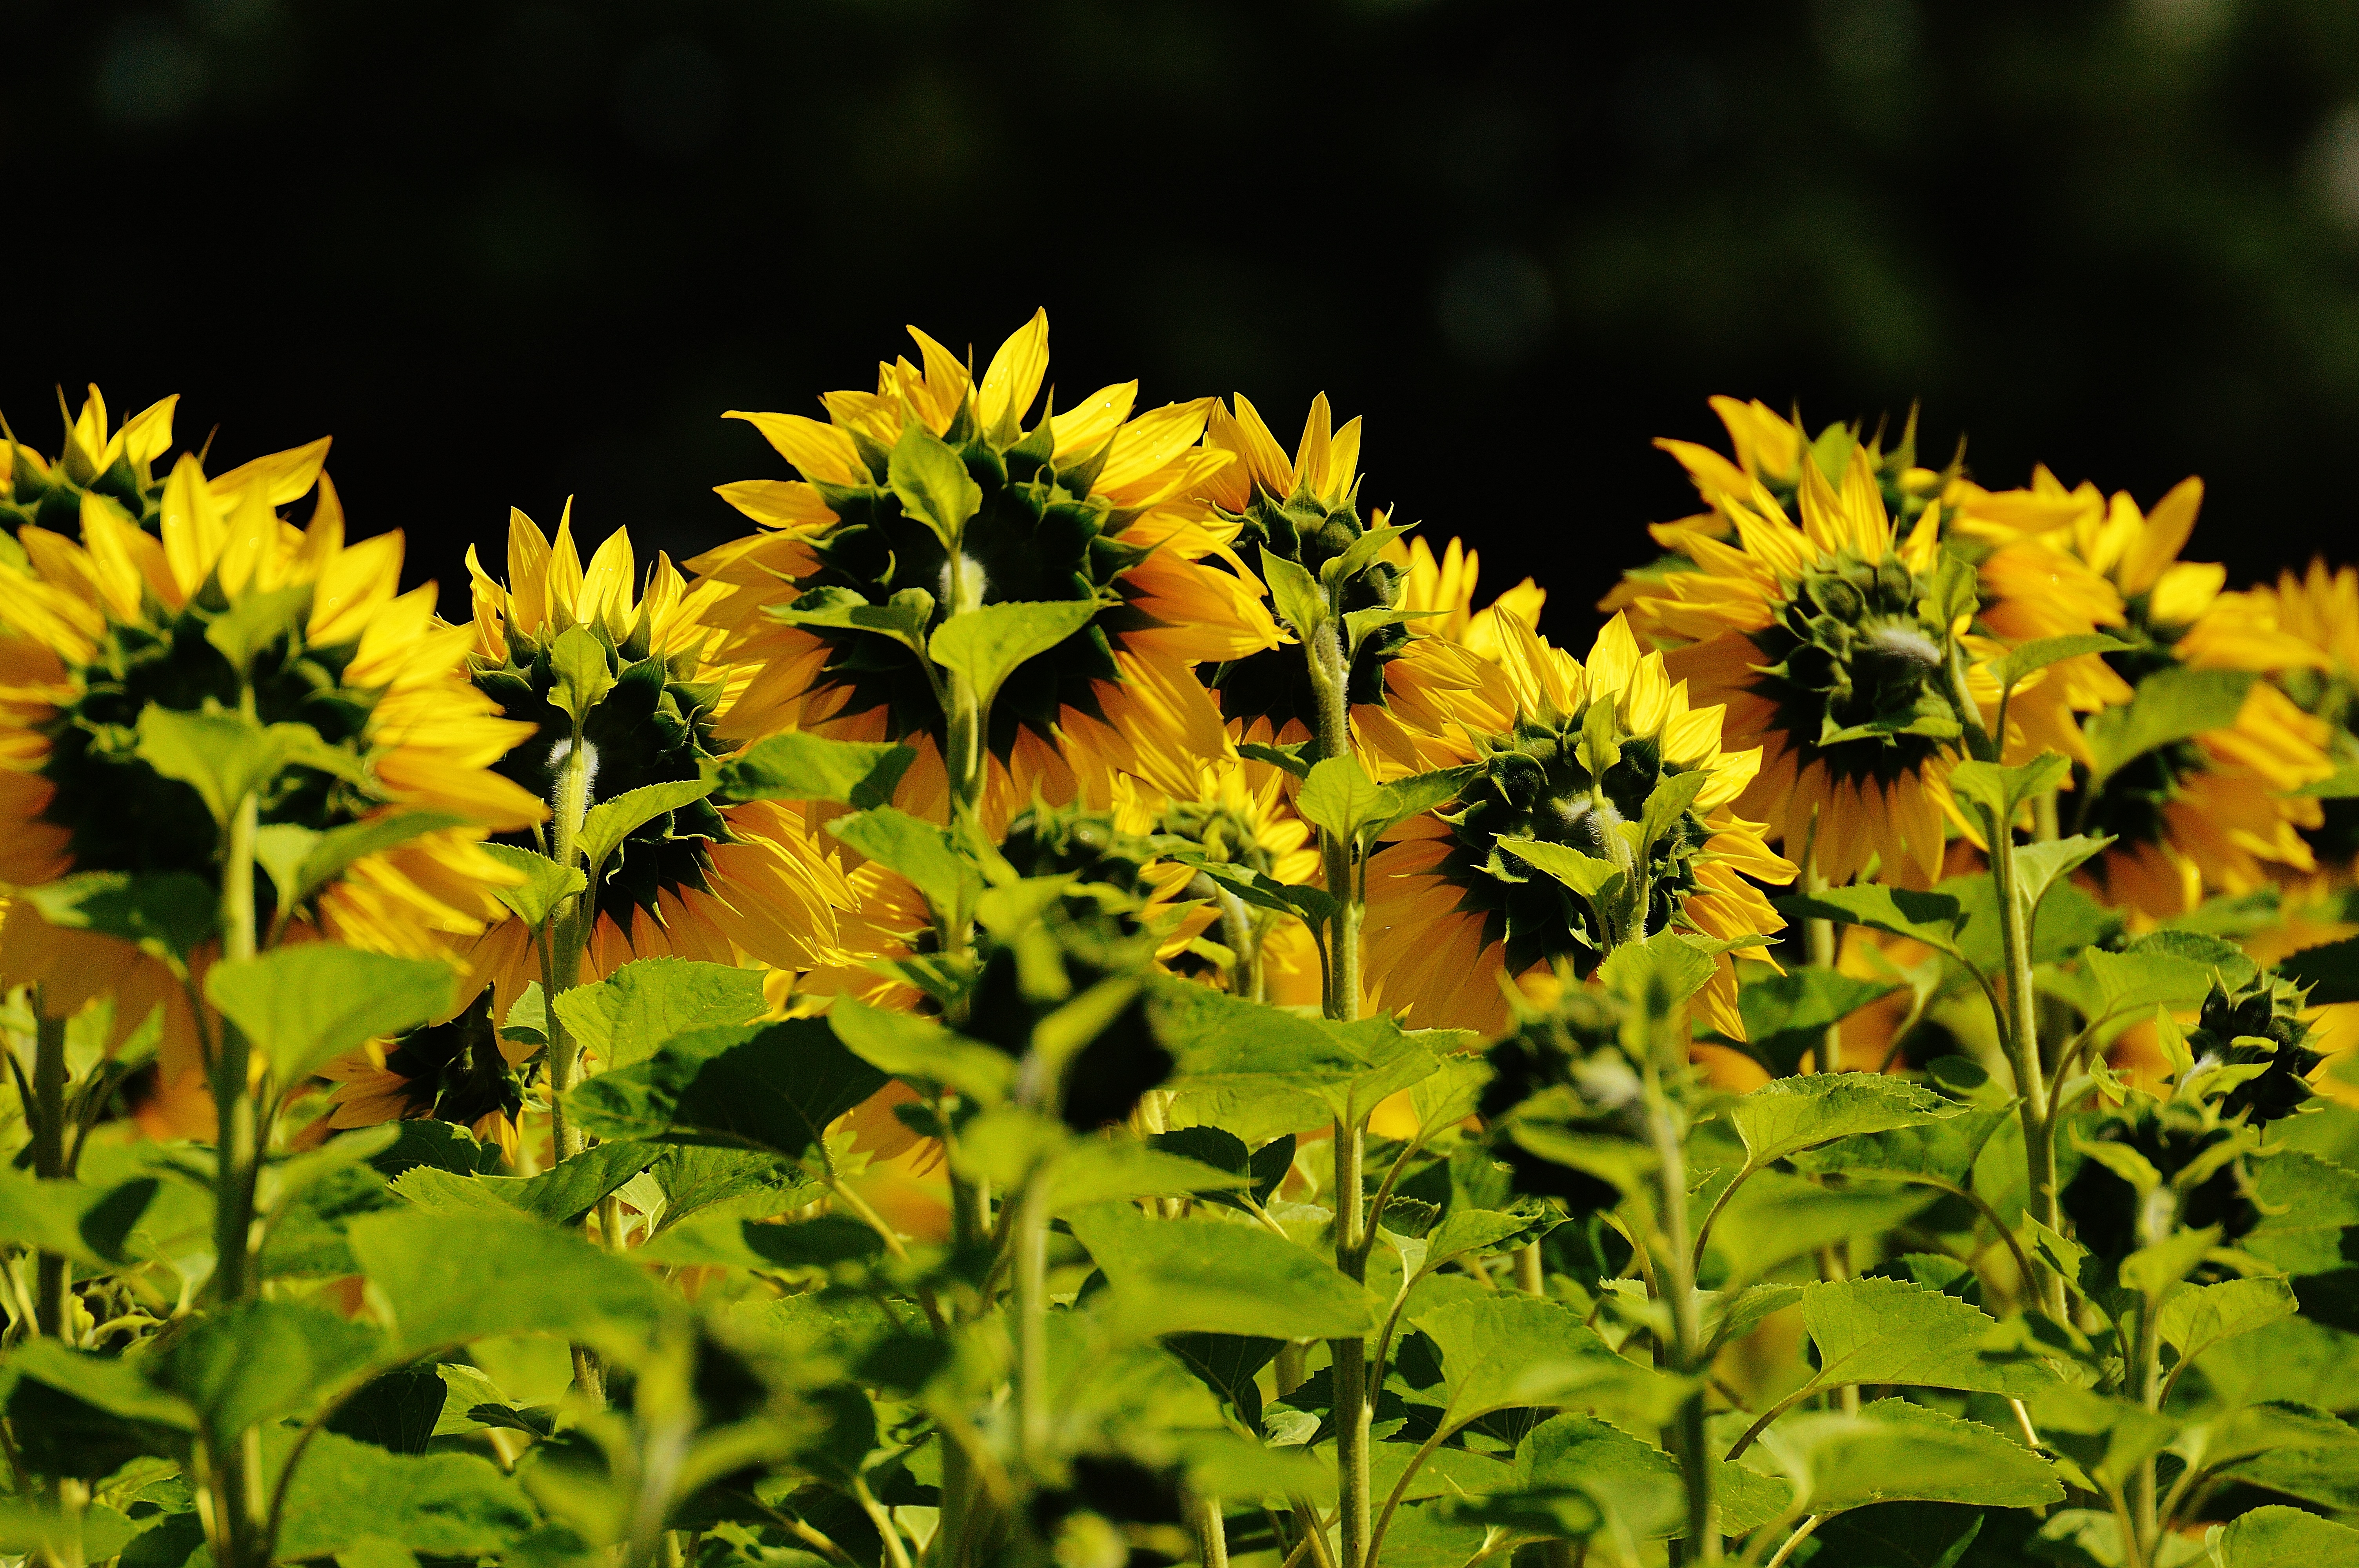
nature, blossom, plant, sun, field, meadow, leaf, flower, bloom, summer, pollen, pollination, green, insect, macro, botany, yellow, garden, close, flora, sunflower, wildflower, seeds, sunny, helianthus, sun flower, macro photography, flowering plant, daisy family, helianthus annuus, annual plant, land plant